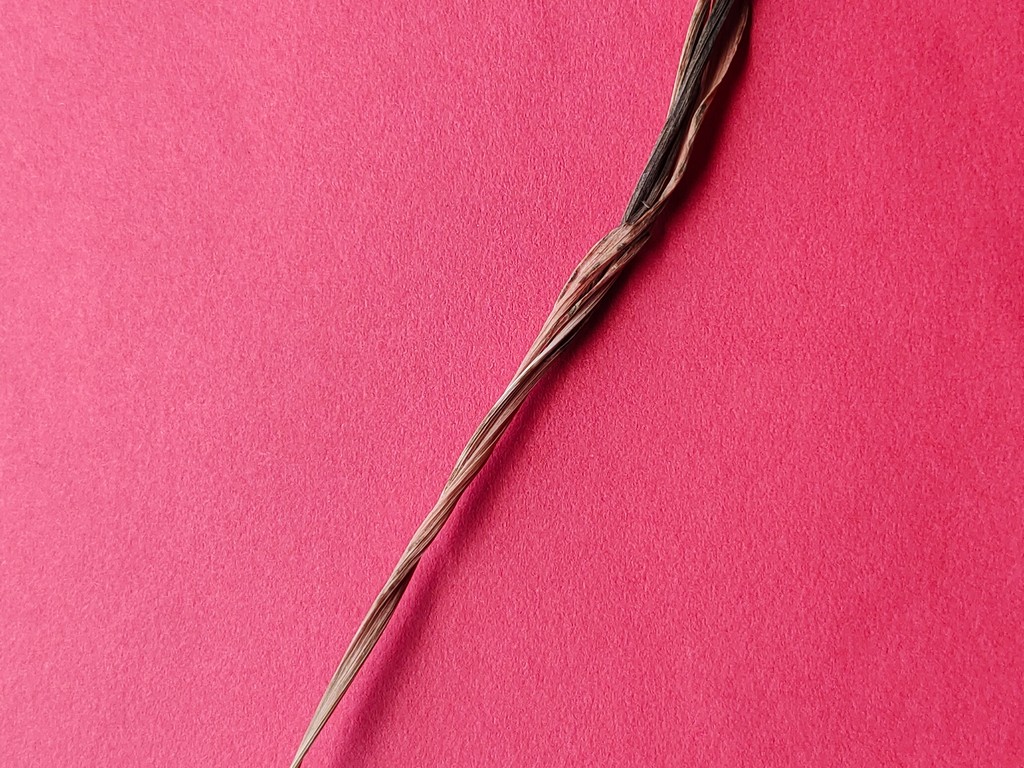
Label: Dried